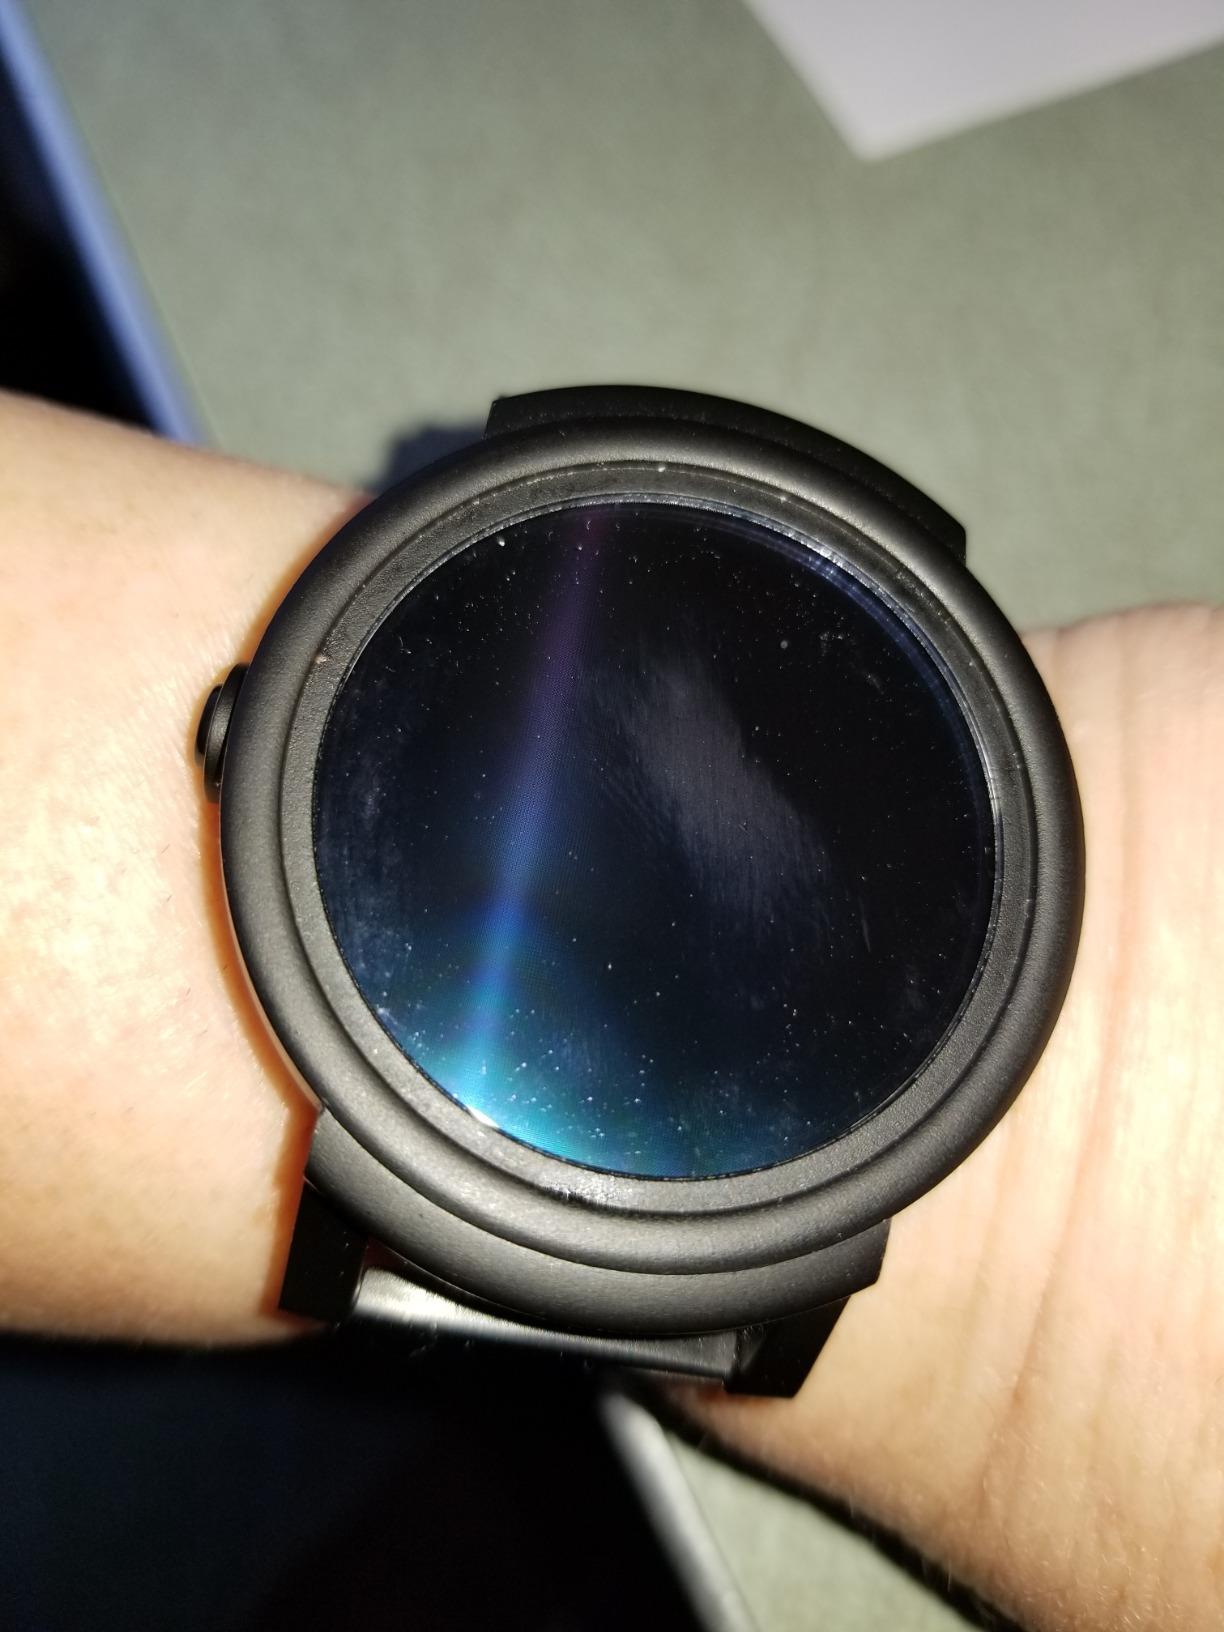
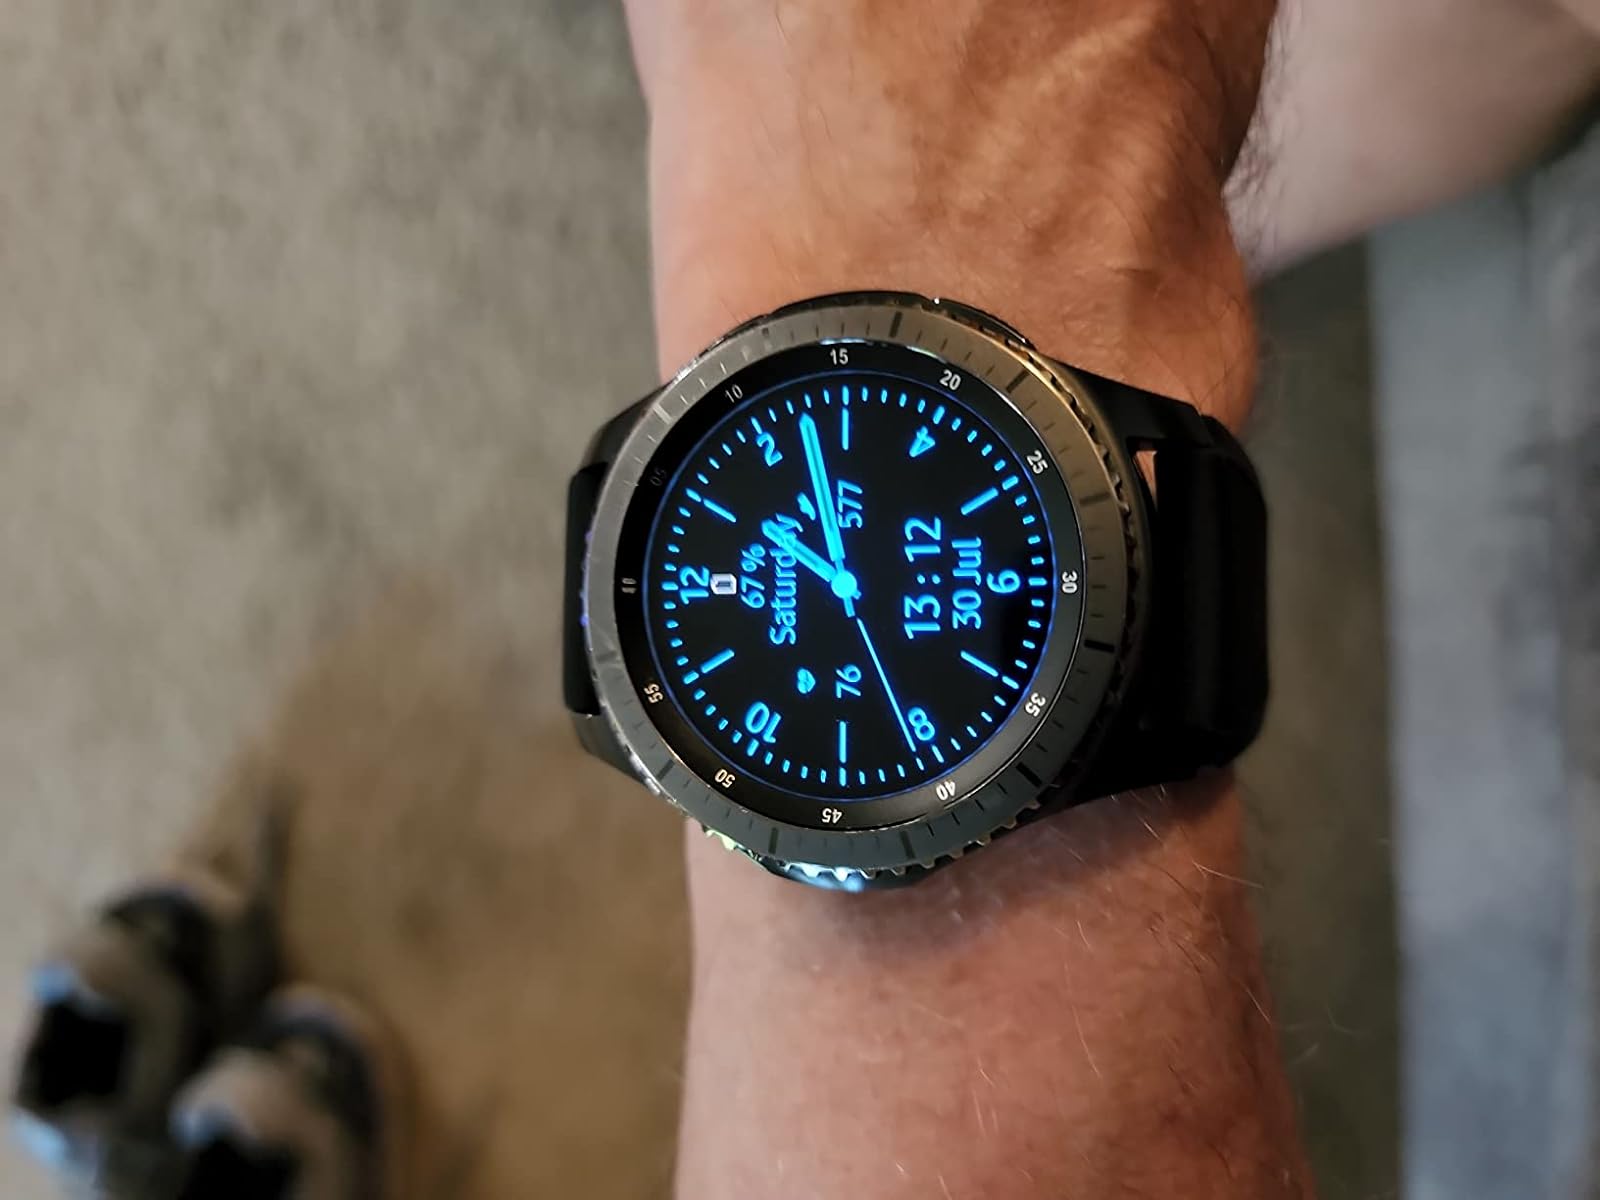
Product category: smartwatch
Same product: no